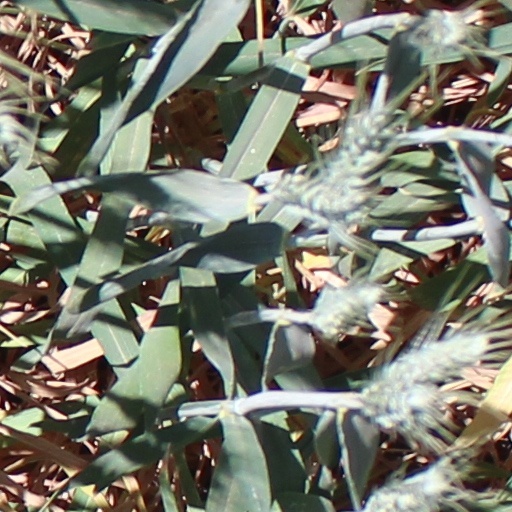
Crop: wheat